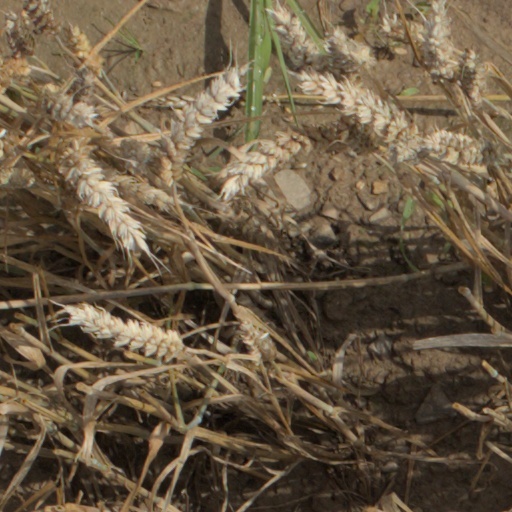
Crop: wheat